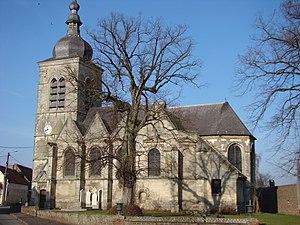
Eglise de Mastaing, monument historique du XVIéme siécle.
Cet article recense les monuments historiques français classés en 1956.
Cet article recense une partie des monuments historiques du Nord, en France.